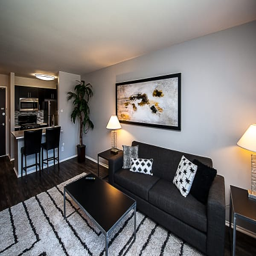
the living rooms in our apartments have large windows and wood floors